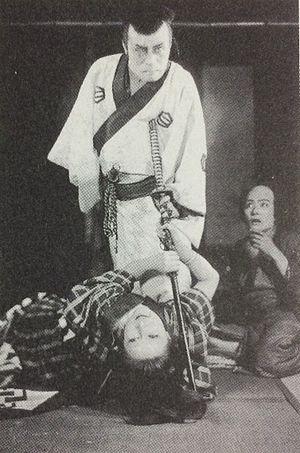
Denjirō Ōkōchi, né le 5 février 1898 et mort le 18 juillet 1962, est un acteur japonais.
Sazen Tange est un personnage de fiction de la littérature et du cinéma japonais. Le personnage désigne Tange Samanosuke, loyal samouraï du clan Sōma, attaqué et mutilé à la suite d'une trahison. Il perd son œil et son bras droits et vit après cela comme un rōnin nihiliste en utilisant le pseudonyme « Sazen ».